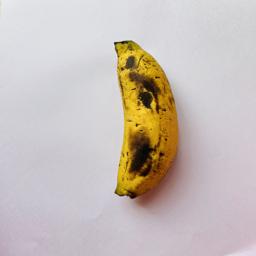
Ripeness: Overripe